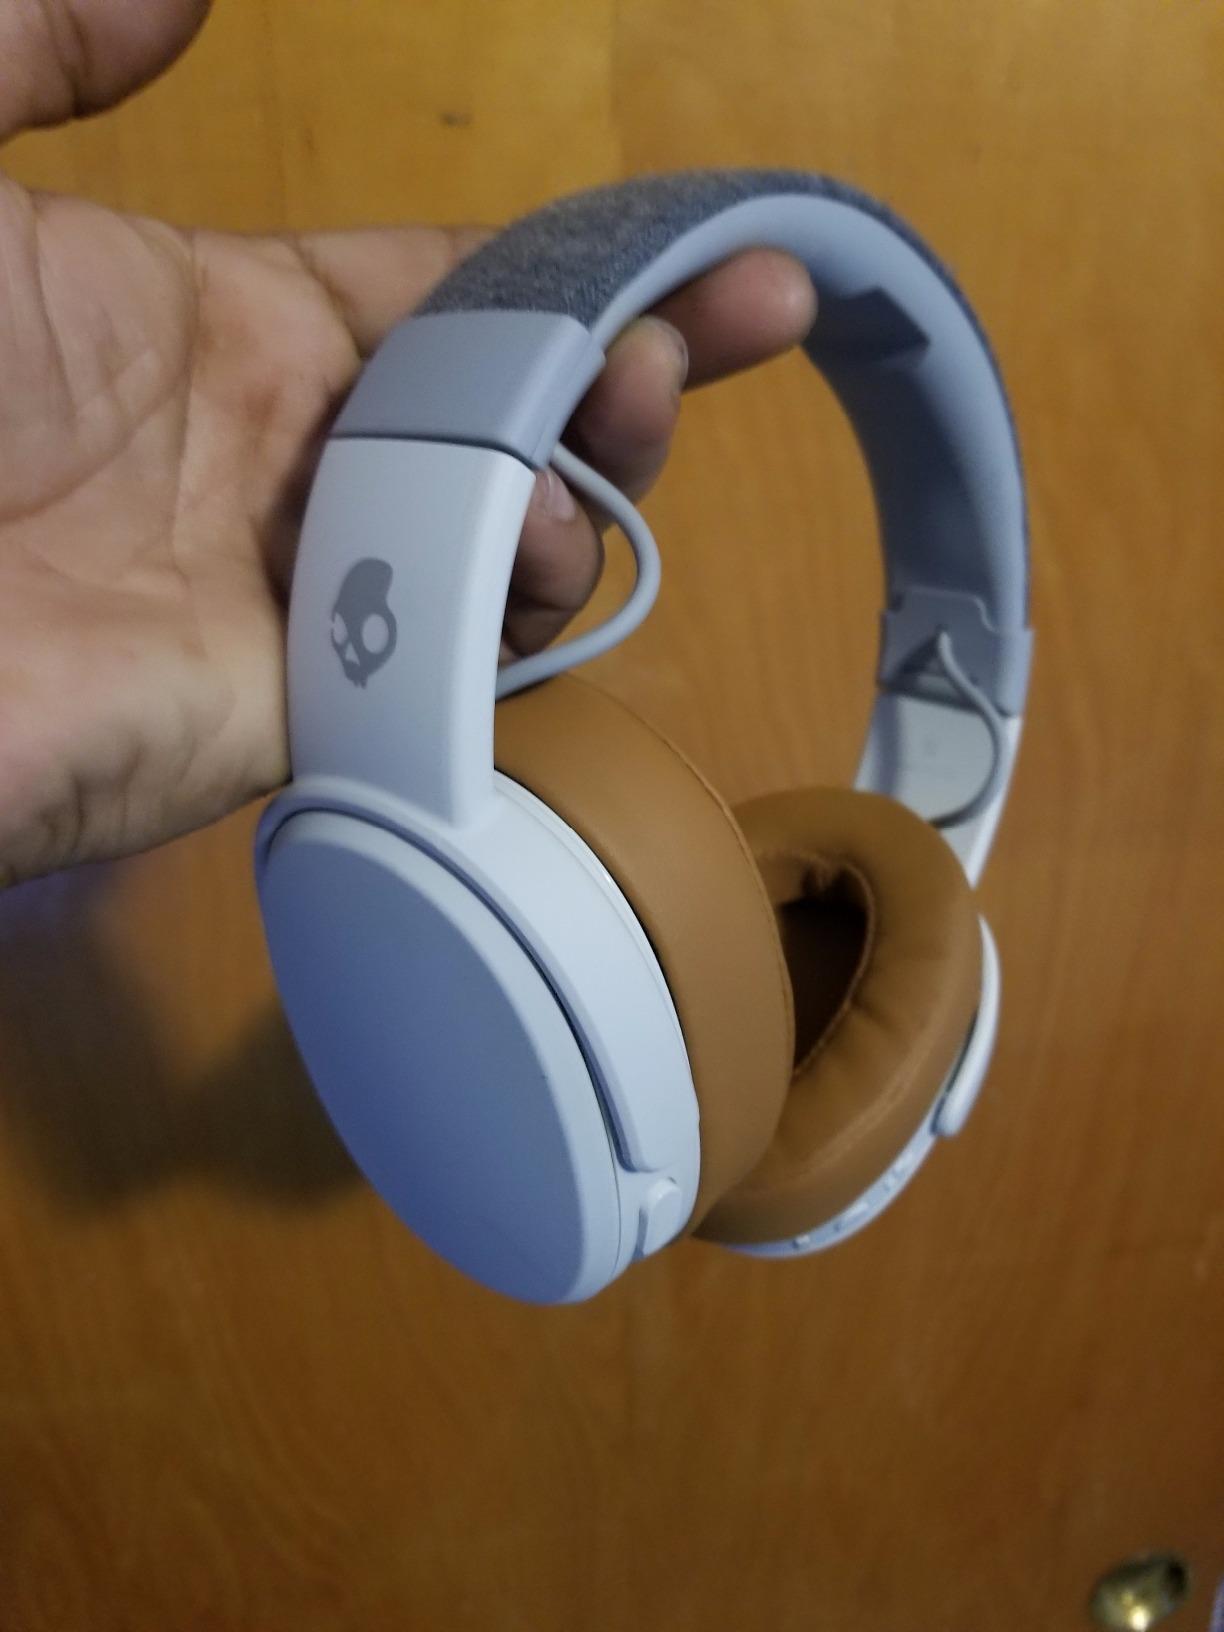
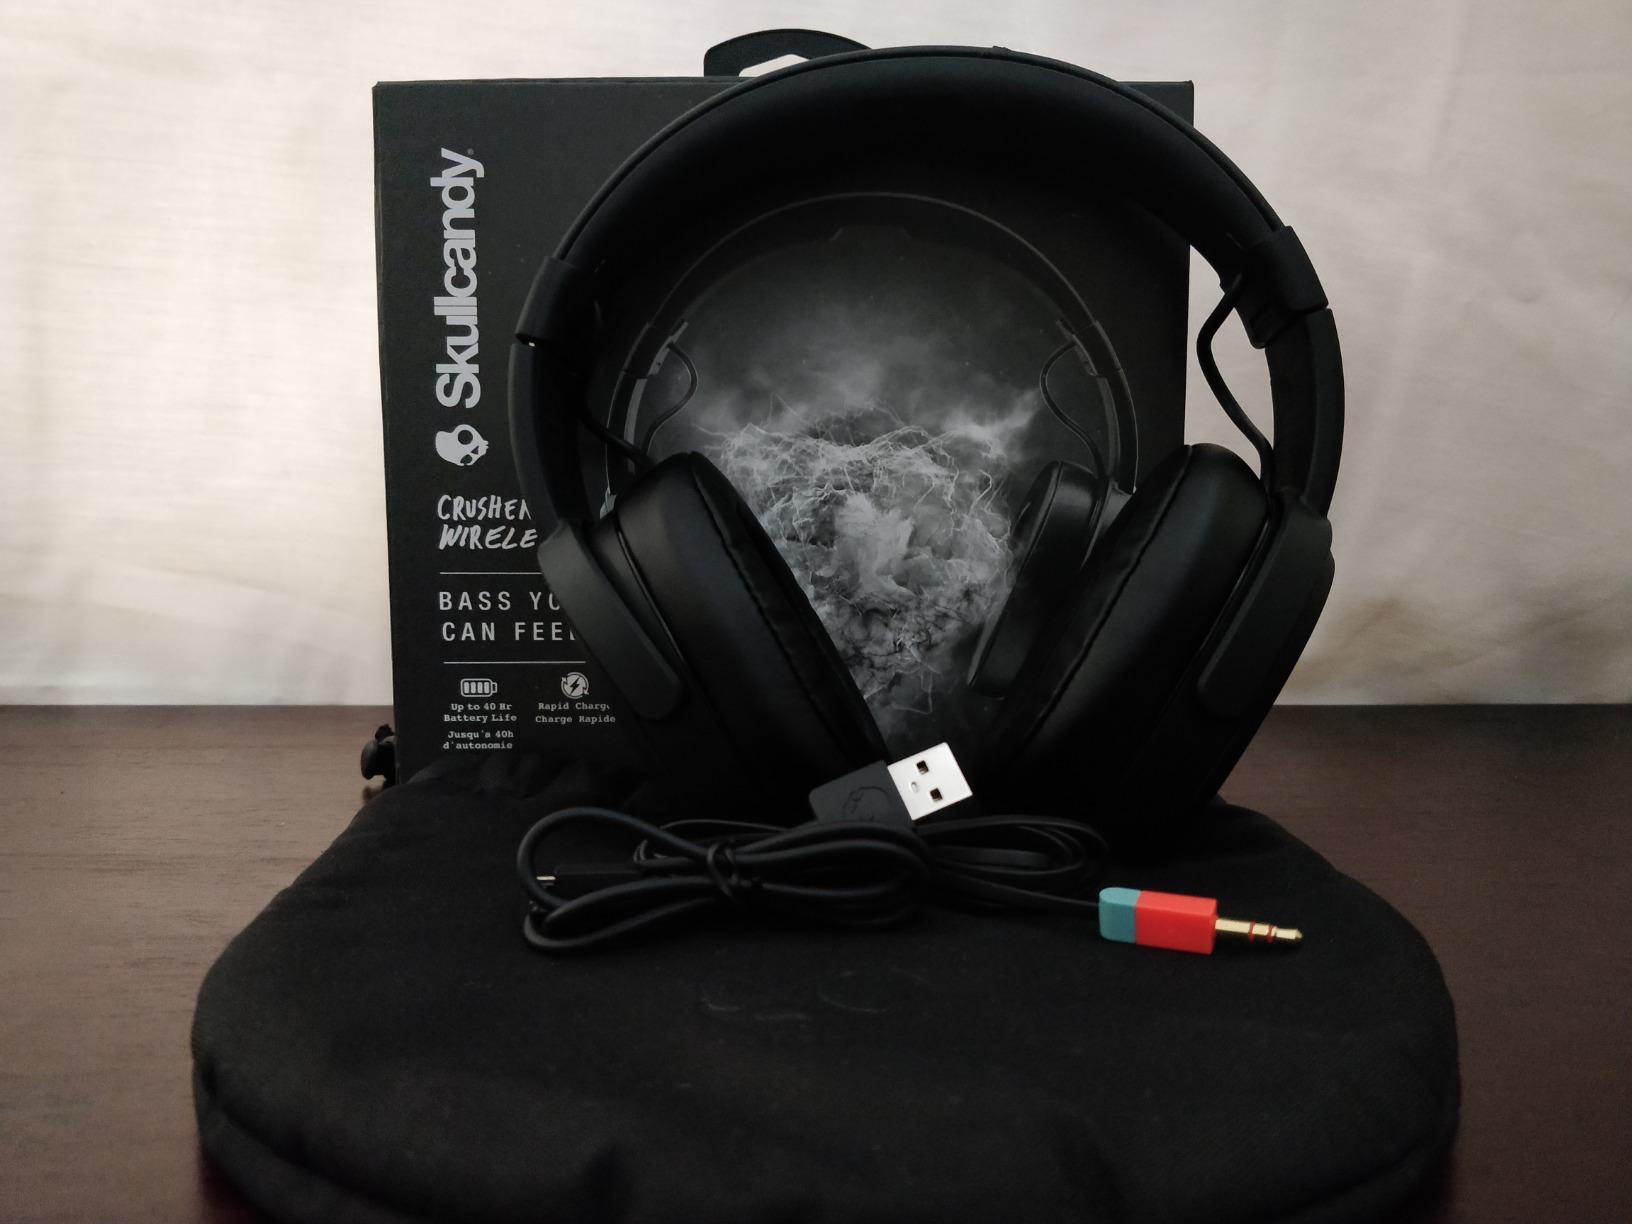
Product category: headphones
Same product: no